Nikolaos Makris

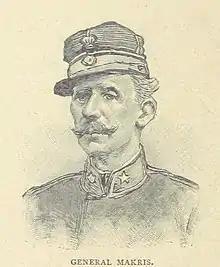
Nikolaos Makris 1899

Nikolaos Makris (1829–1911) was a Hellenic Army General and politician.